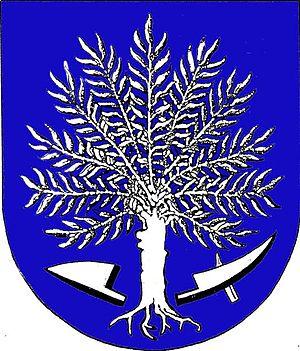
Kunín est une commune du district de Nový Jičín, dans la région de Moravie-Silésie, en République tchèque. Sa population s'élevait à 1 865 habitants en 2018.